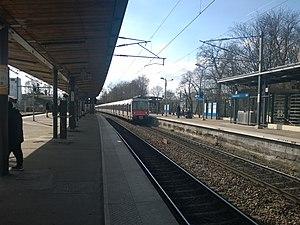
Une unité multiple vers Mitry - Claye entre en gare de Sevran - Livry.
La gare de Sevran - Livry est une gare ferroviaire française de la ligne de La Plaine à Hirson et Anor, située sur la commune de Sevran, dans le département de la Seine-Saint-Denis en région Île-de-France.